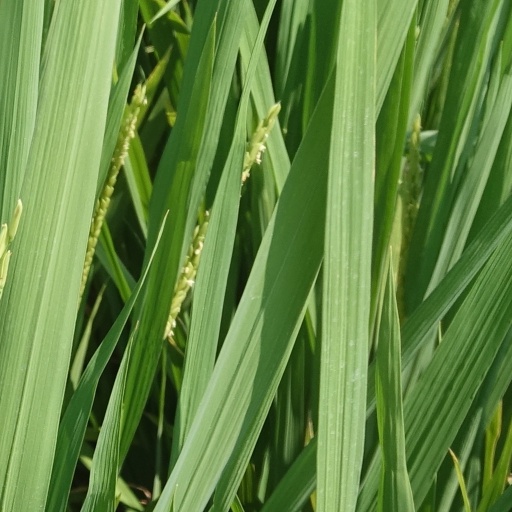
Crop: rice